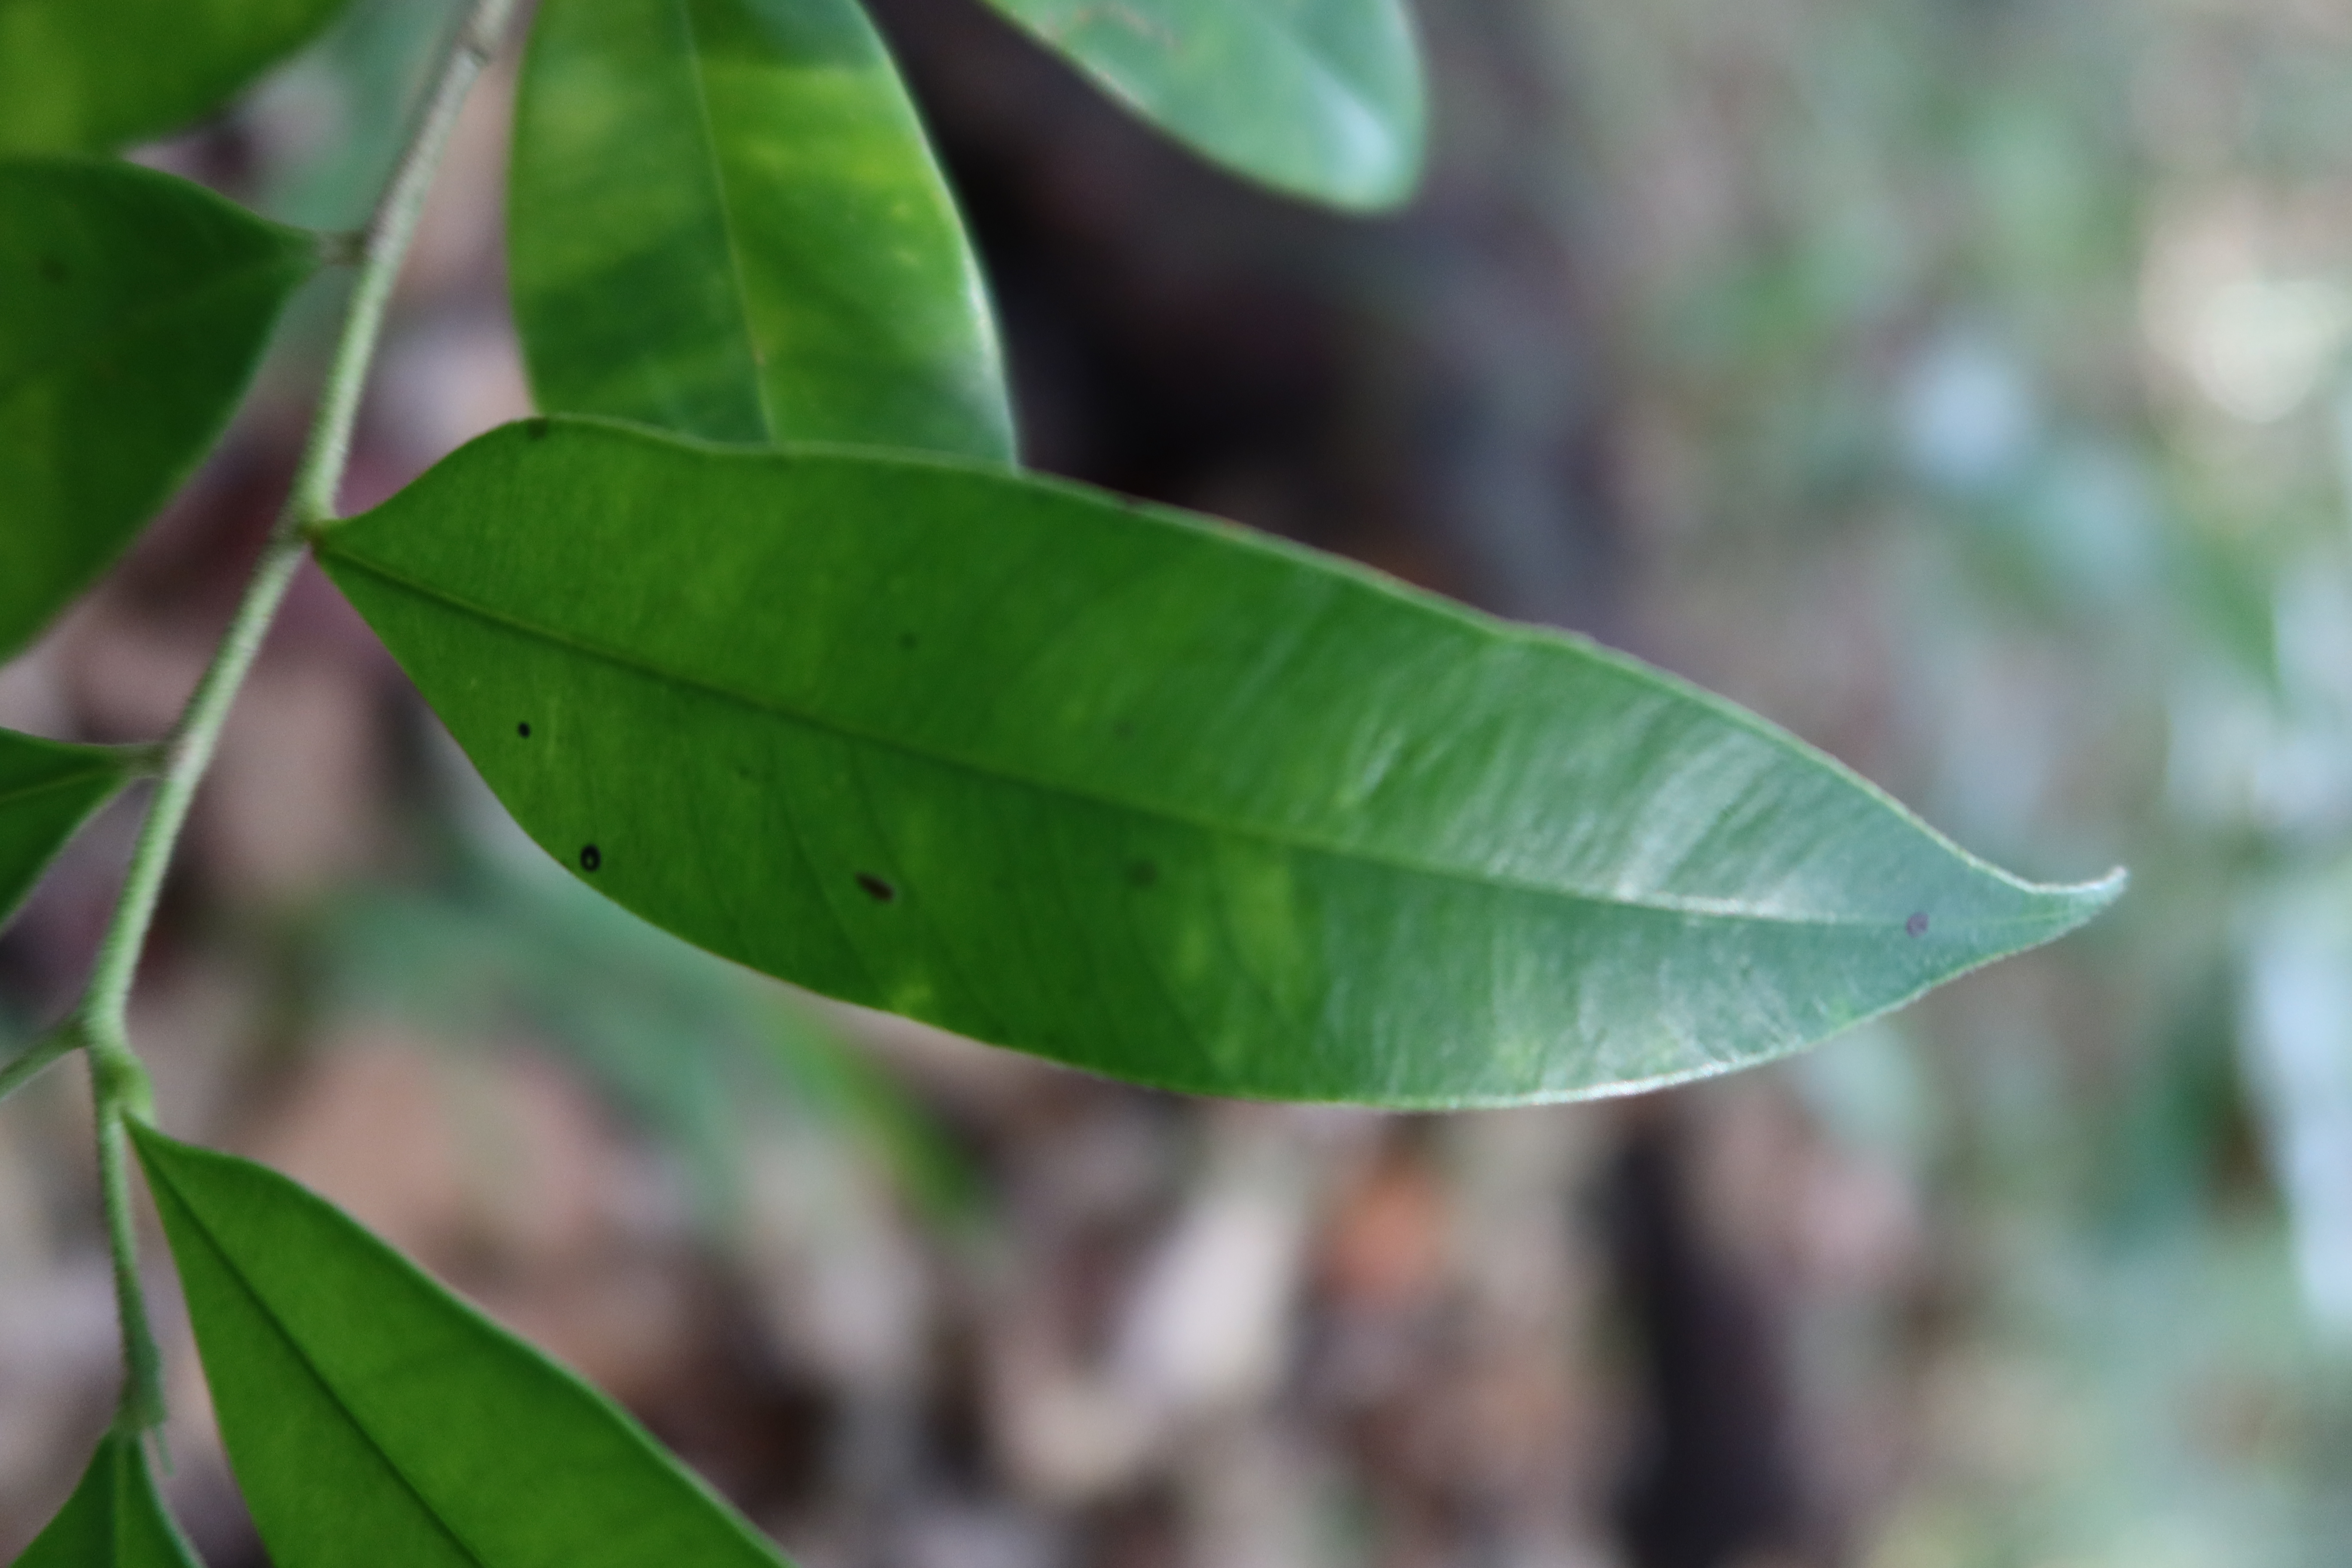
Label: Black spots